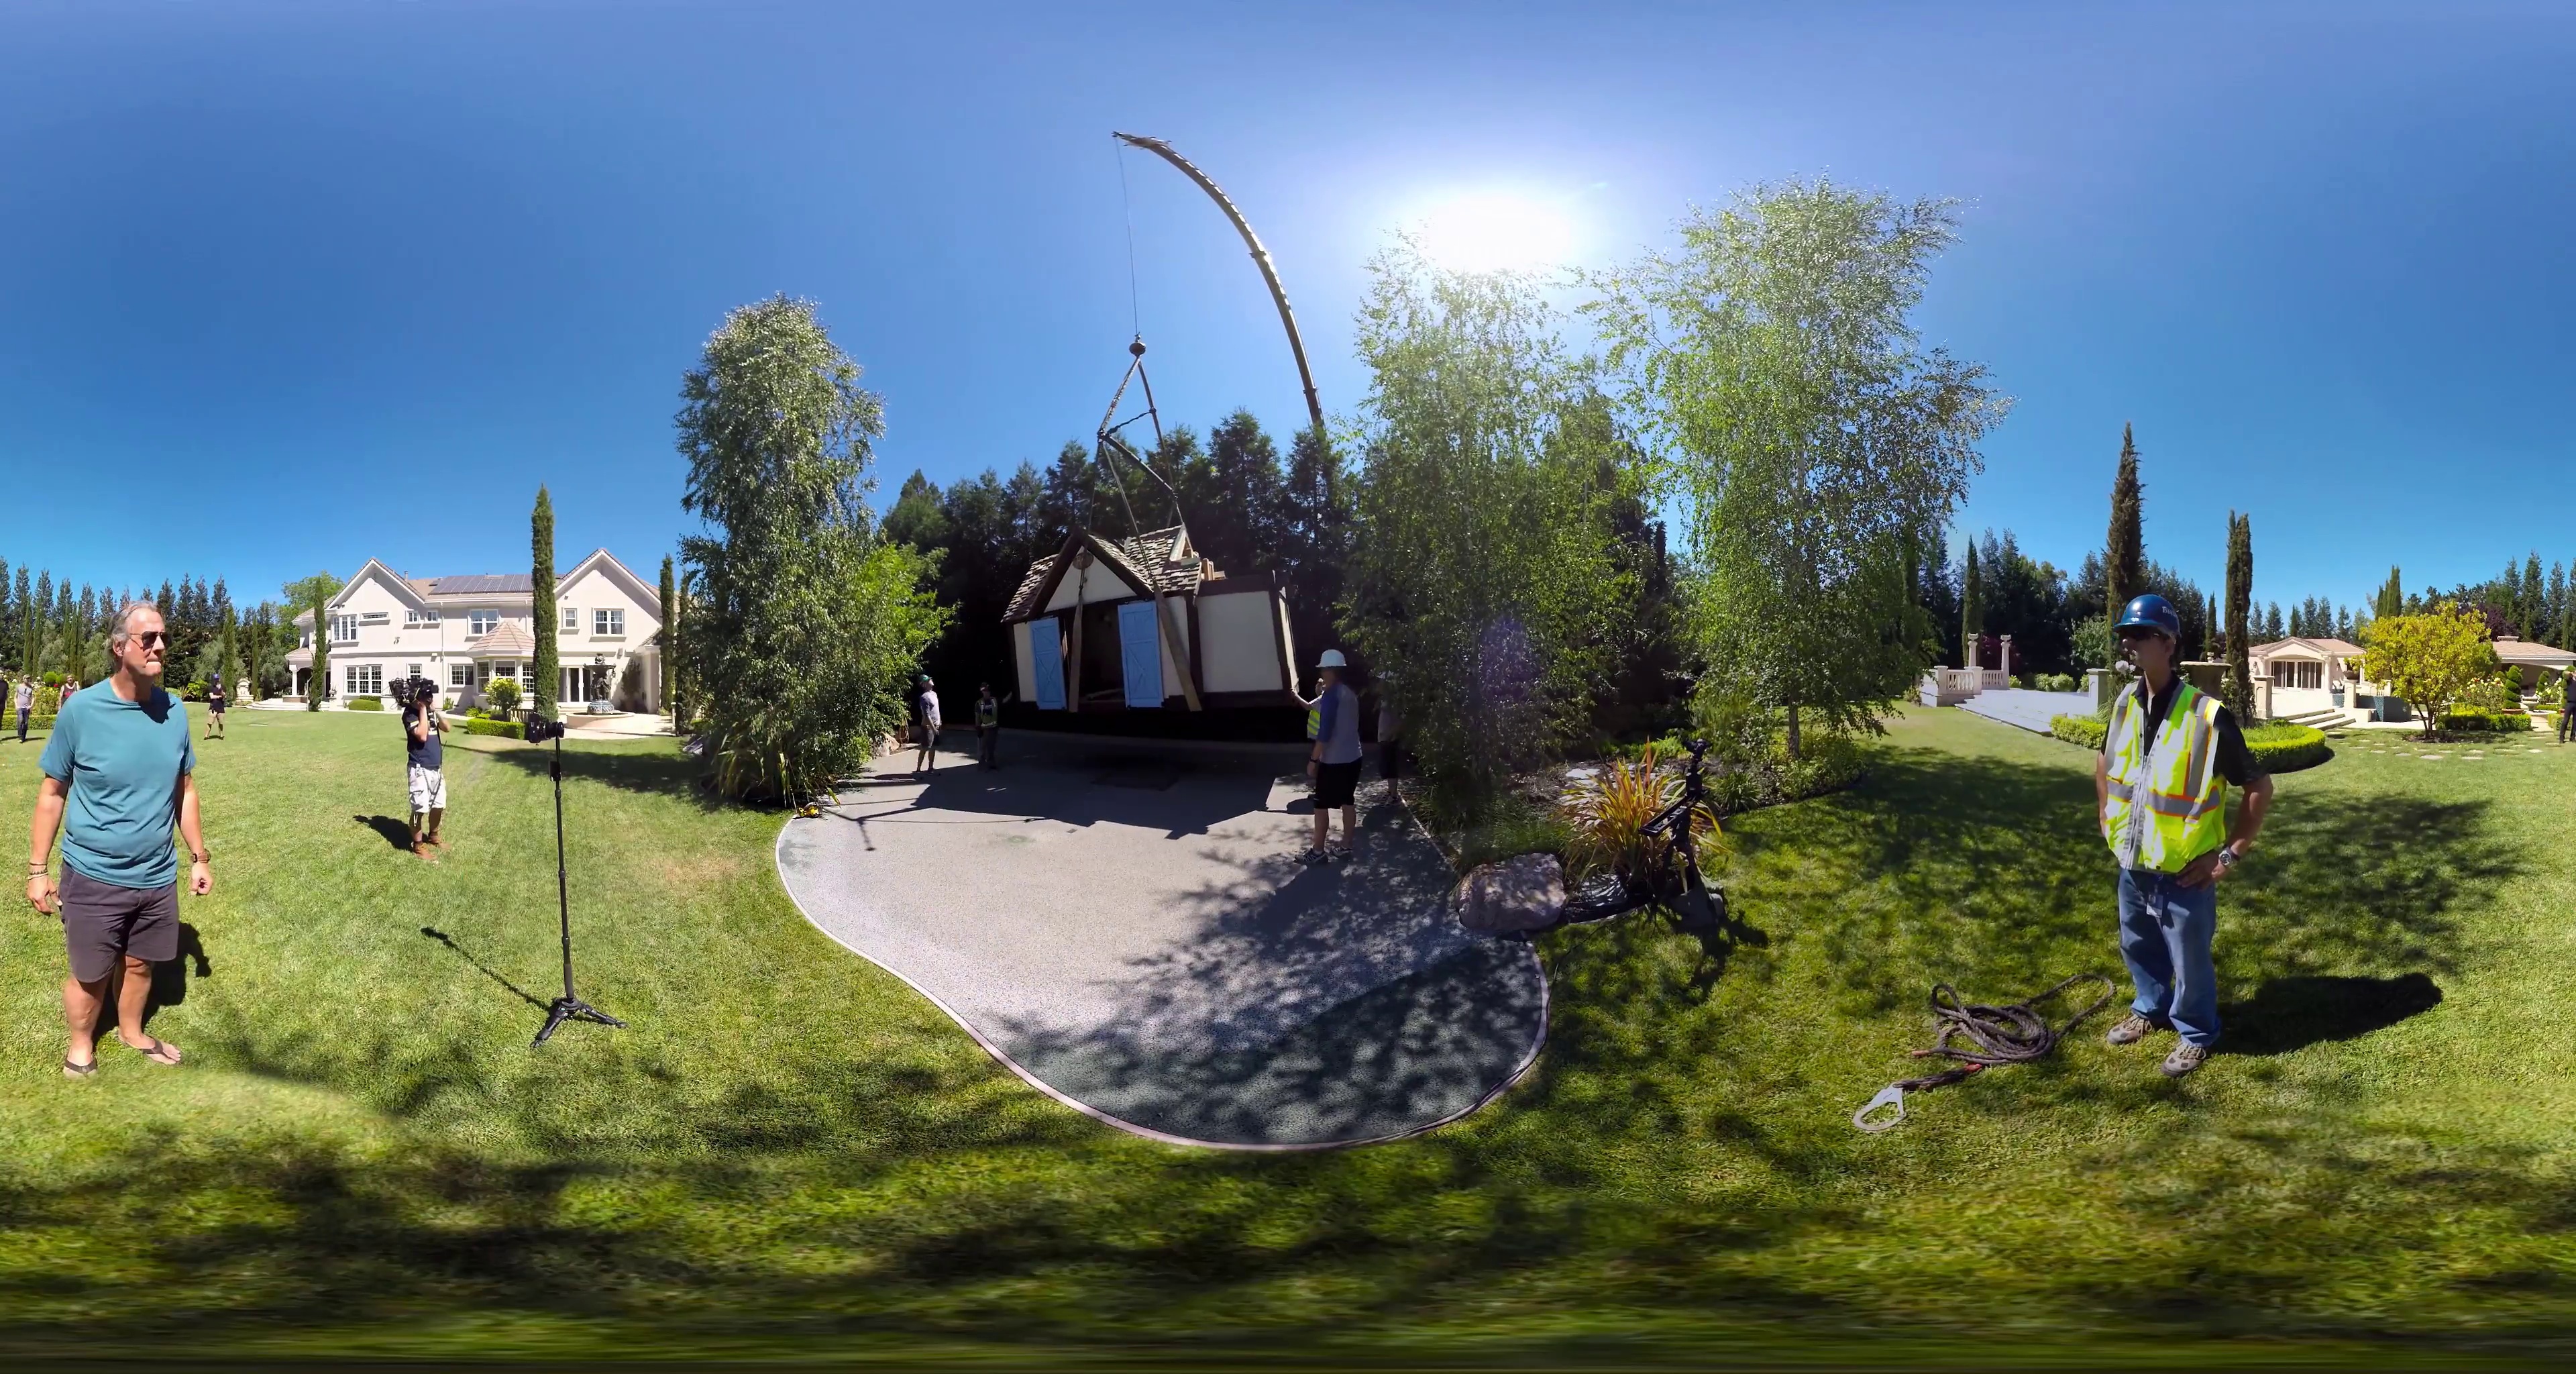
Referred object: Man in blue shirt and black glasses

Referred object: turn right to the man wearing a yellow safety vest

Referred object: the man in a high-visibility vest opposite the large white house